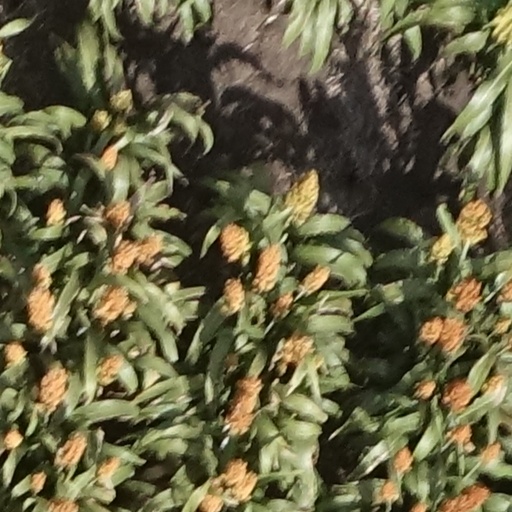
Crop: sorghum